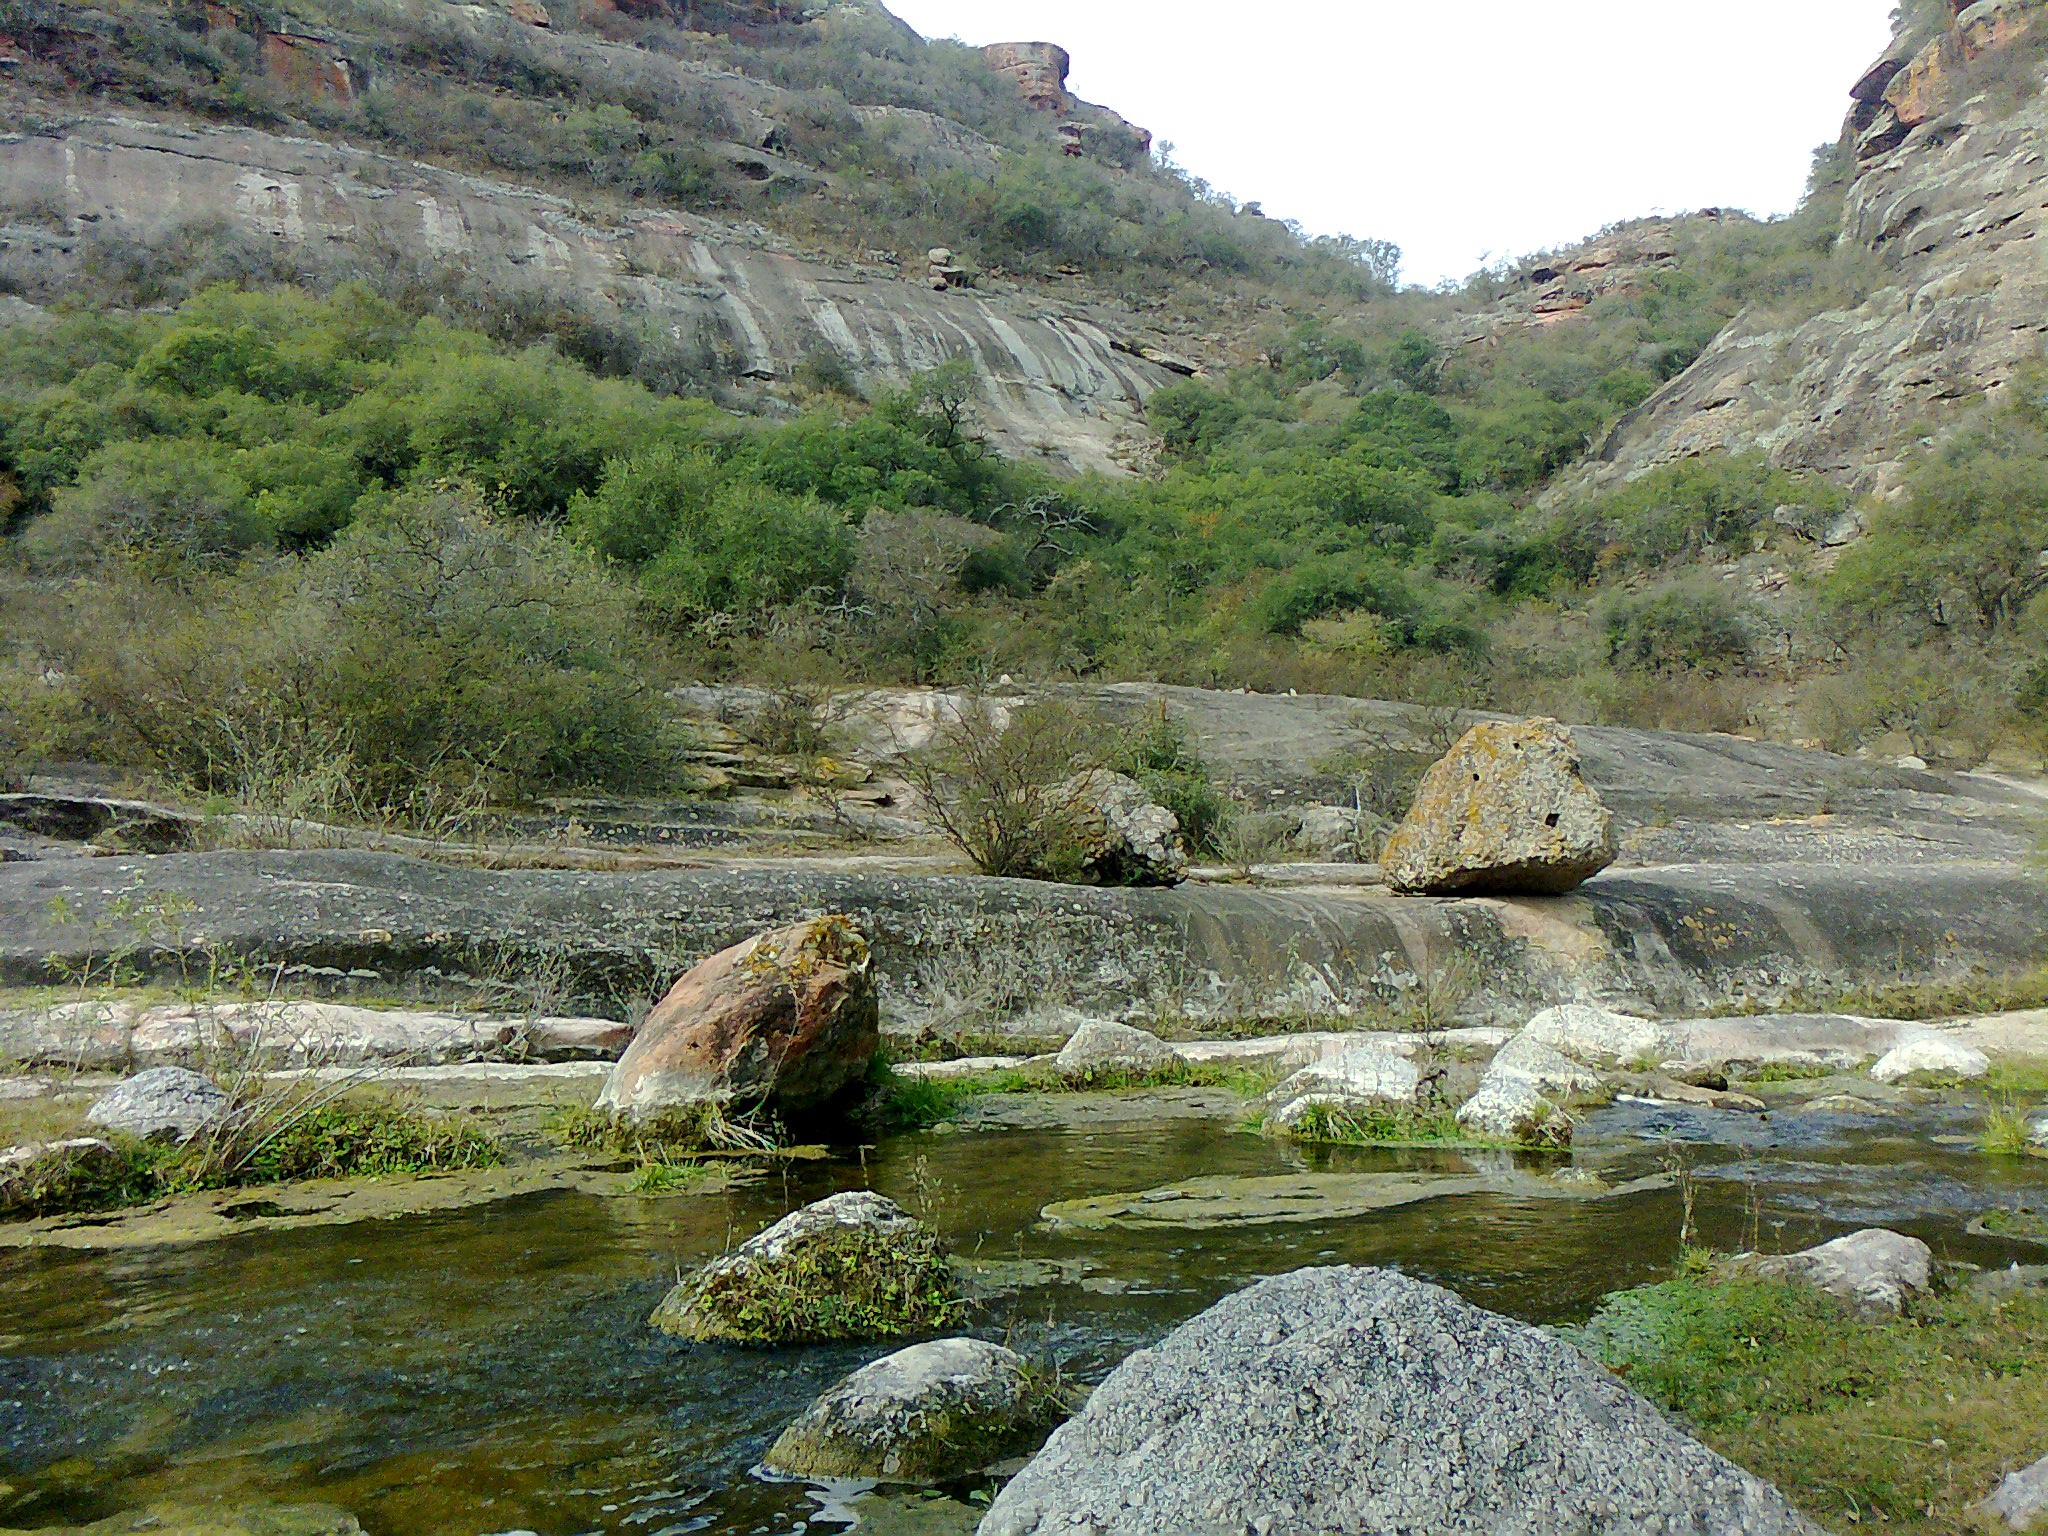
landscape, water, nature, rock, wilderness, mountain, hiking, hill, lake, view, river, valley, stream, relax, rapid, mountain landscape, mountaineering, rocks, stones, geology, plateau, argentina, loch, wadi, cordoba, landform, saws, mountainous landforms